Vitold Byalynitsky-Birulya

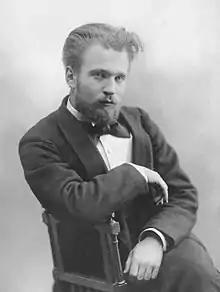
Byalynitsky-Birulya in 1898.

Vitold Kaetanovich Byalynitsky-Birulya (in Krynki, (now Byalynichy District), Mogilev Region, Belarus – 18 June 1957 in Moscow) was a Russian, Soviet and Belarusian landscape painter.